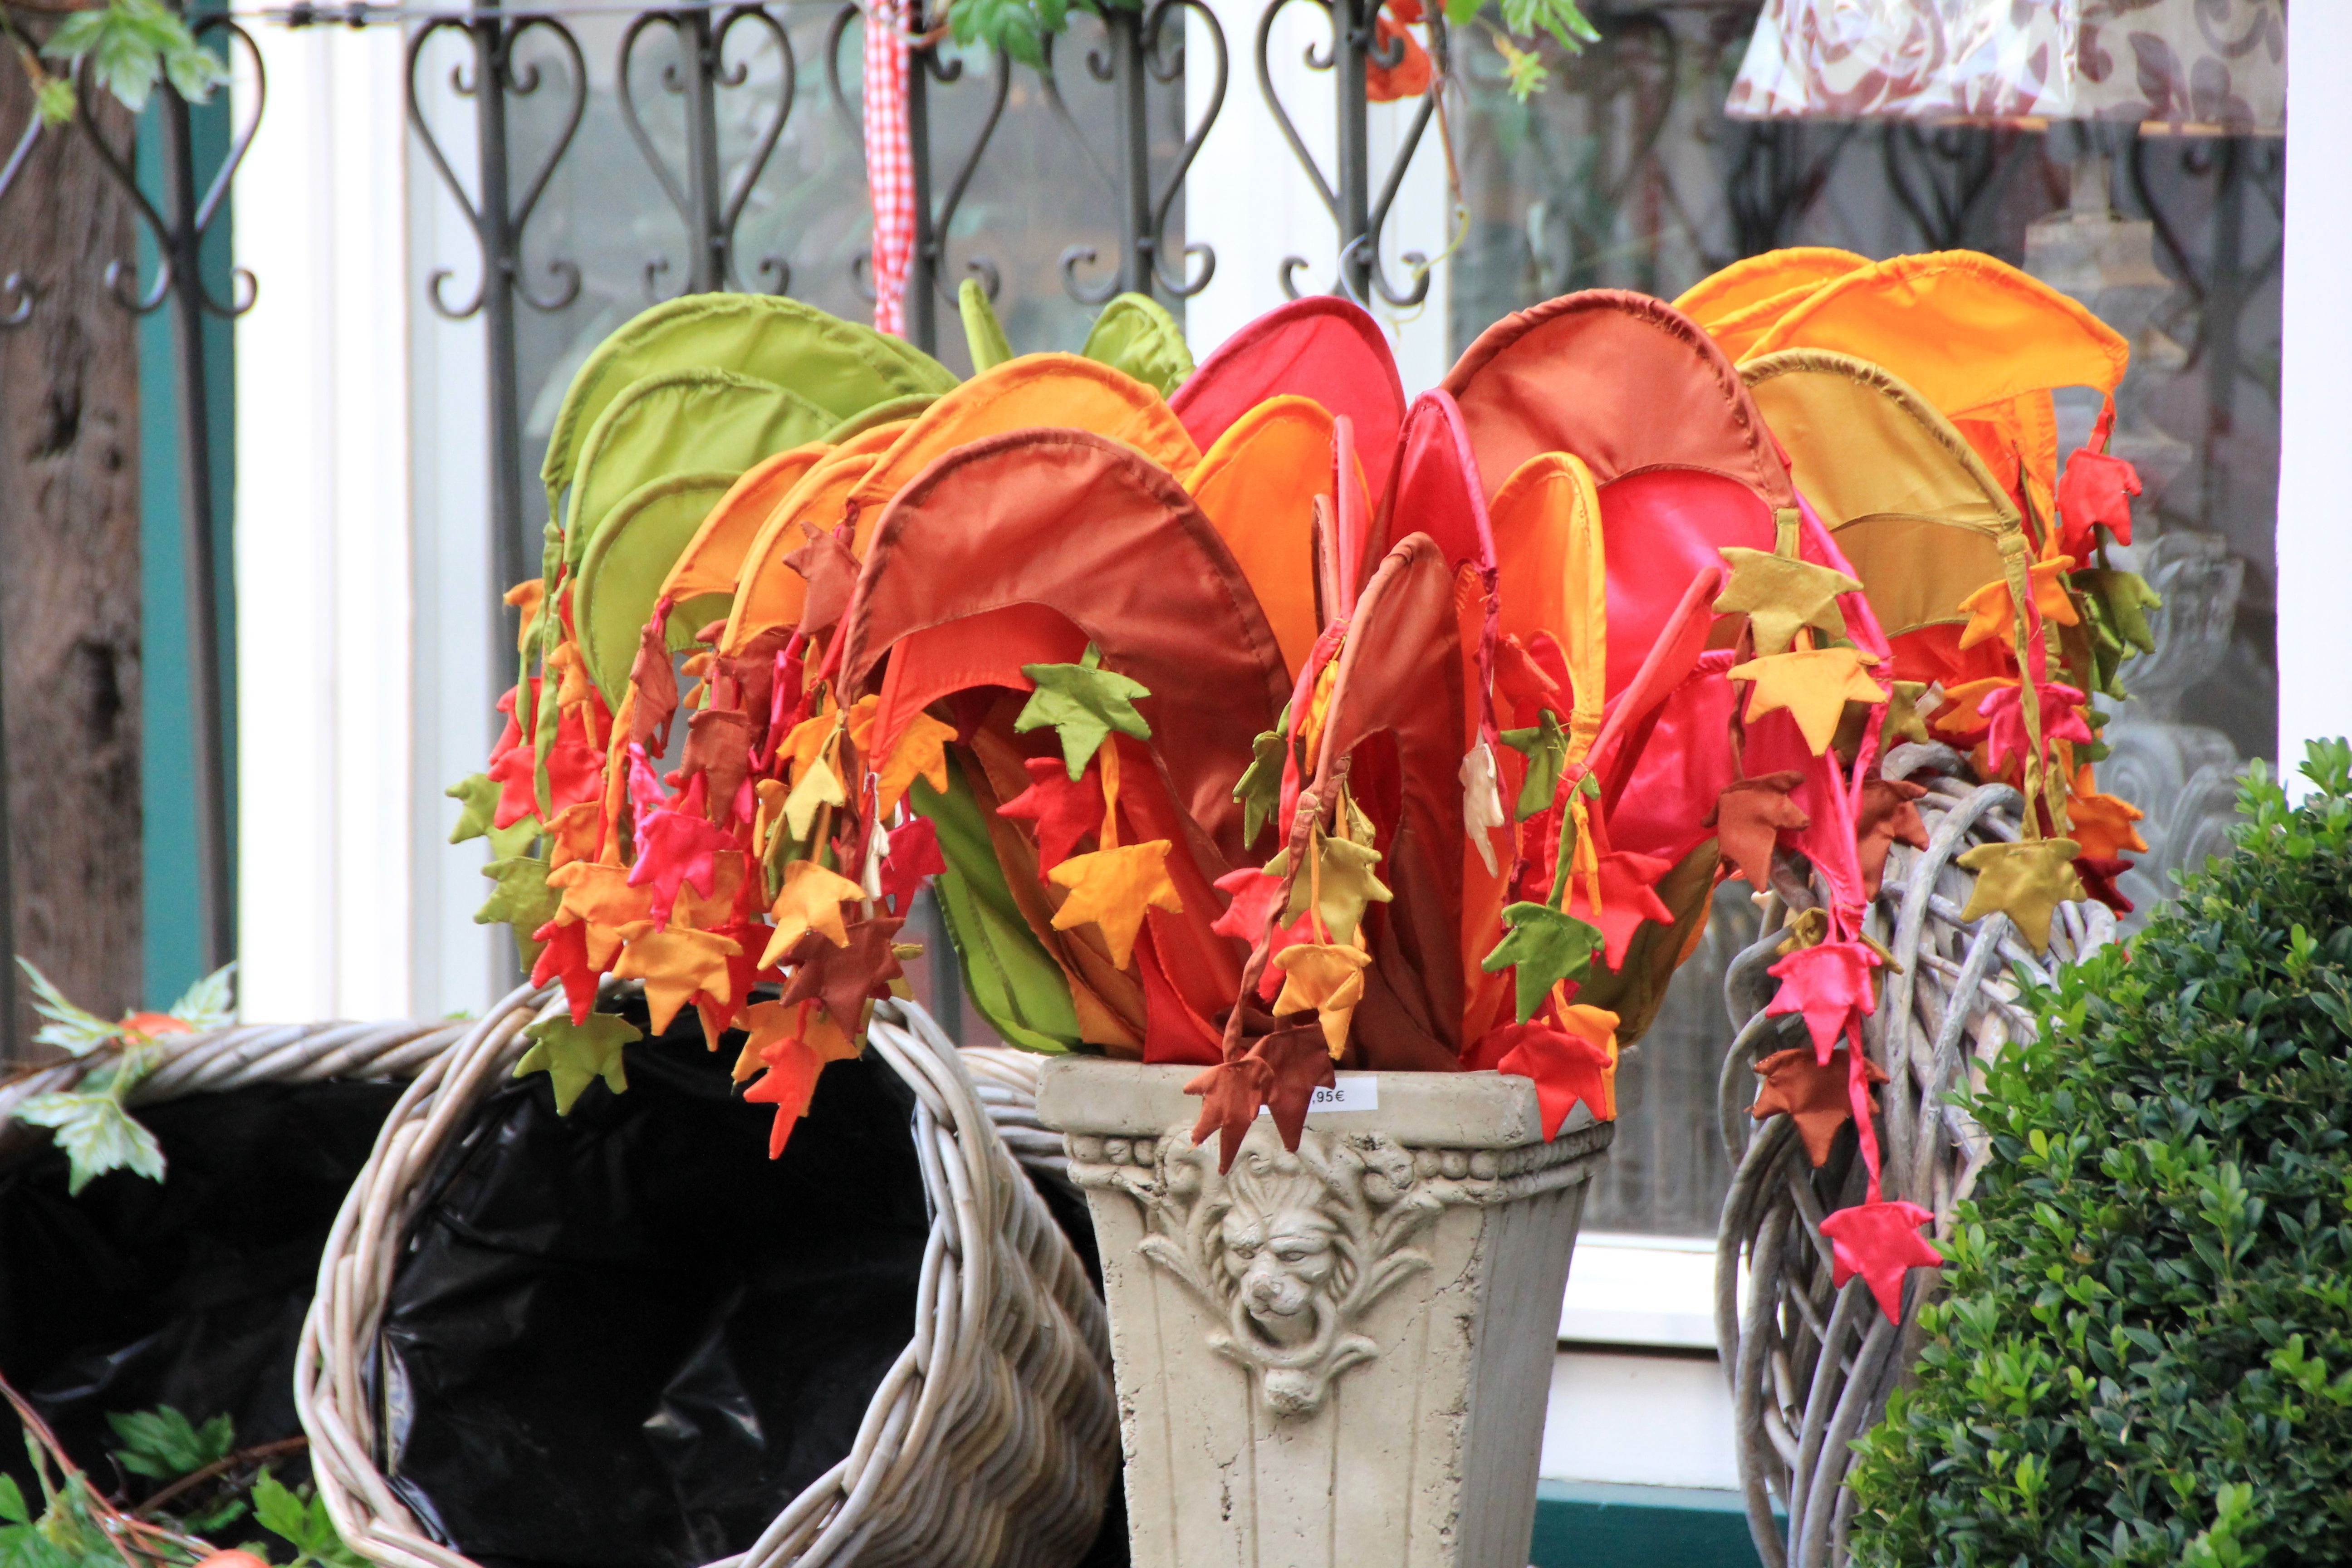
plant, leaf, flower, autumn, colorful, flora, deco, leaves, floristry, floral design, flower arranging